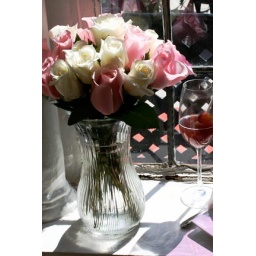
roses in glass on the window